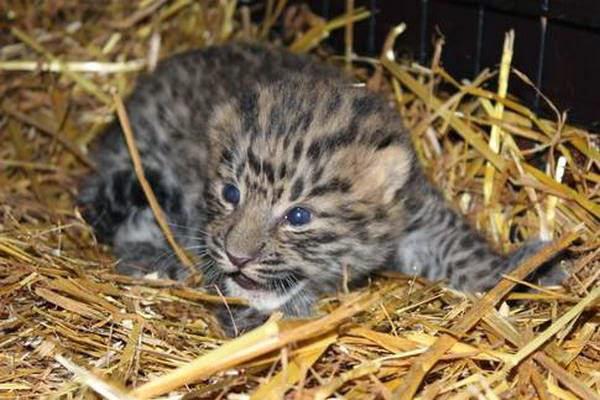
funny animals of the week , animal pictures
Relation: Visible, Subjective